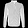
Label: Coat